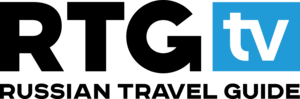
Russian Travel Guide est une chaîne de télévision documentaire consacrée à la Russie. Les films documentaires sont principalement axés sur les territoires inexplorés et la diversité géographique et culturelle de ce pays. La SARL « Russian Travel Guide », enregistrée le 23 avril 2008, est une société affiliée de la SARL « ON MEDIA ».